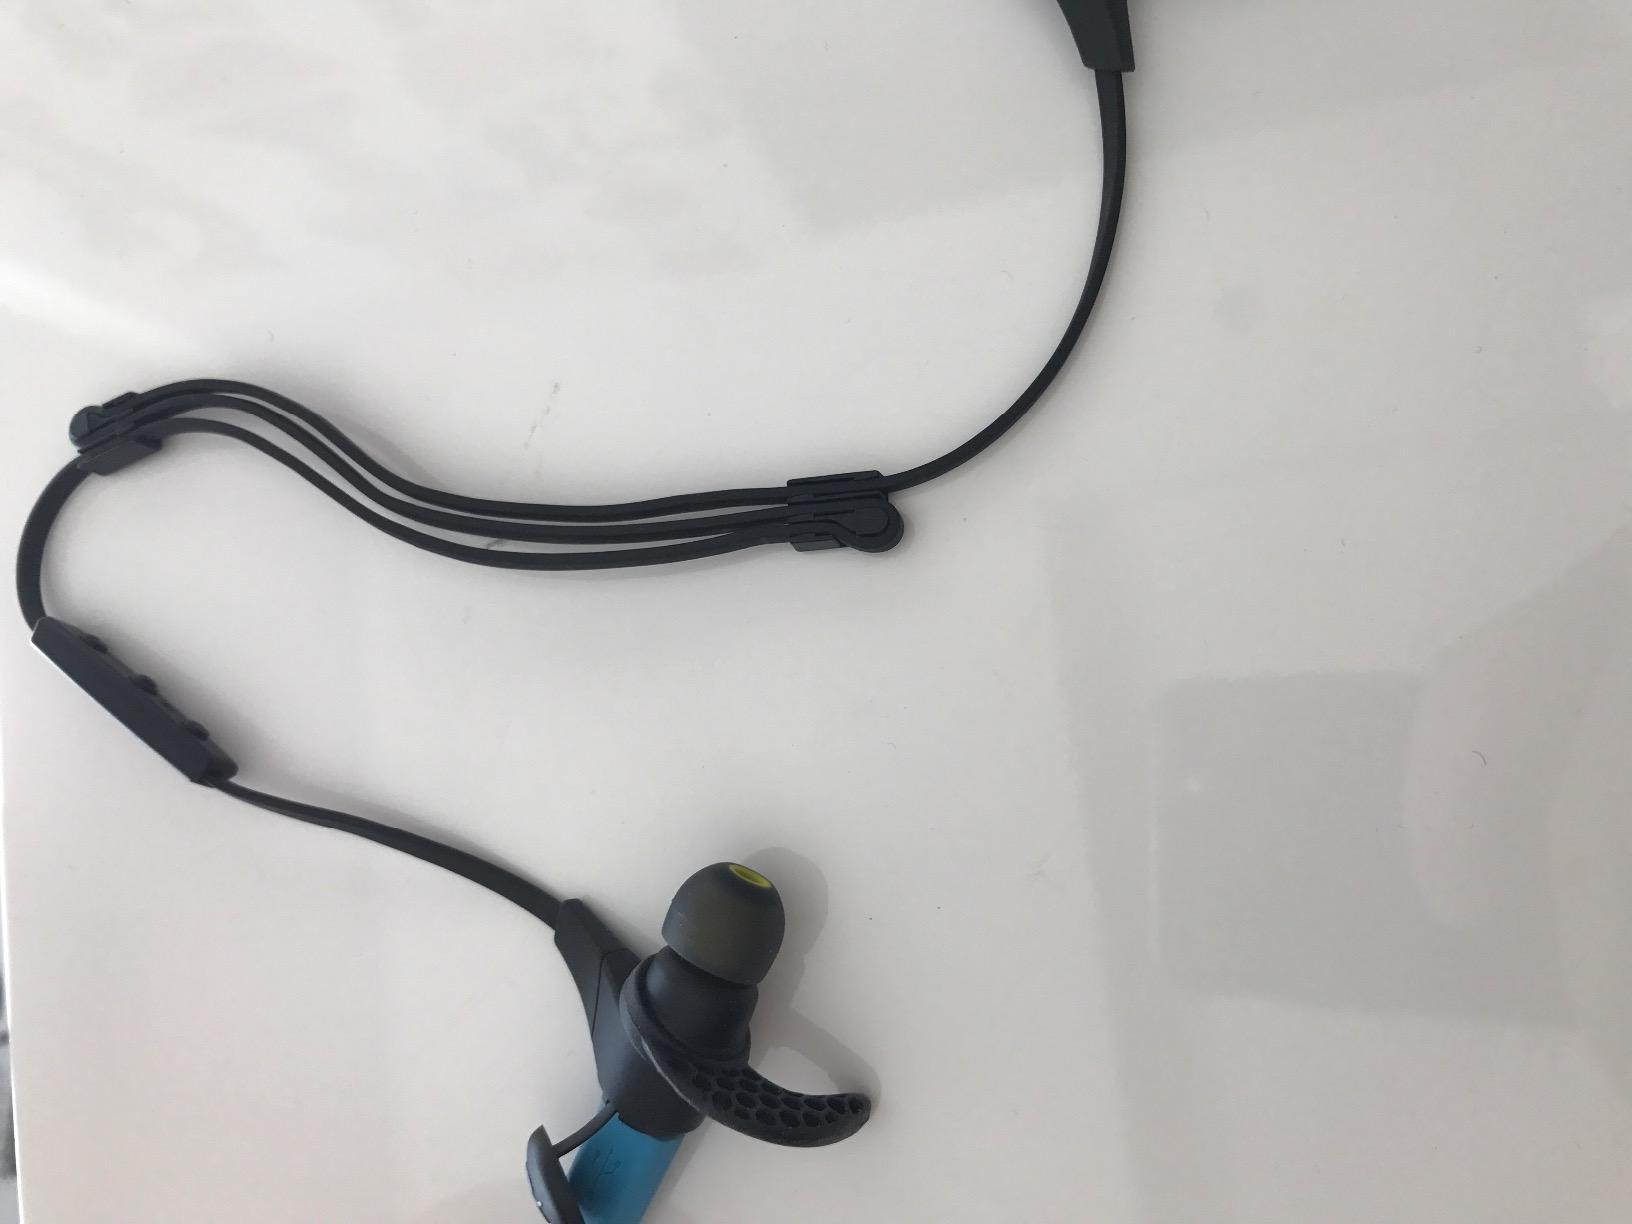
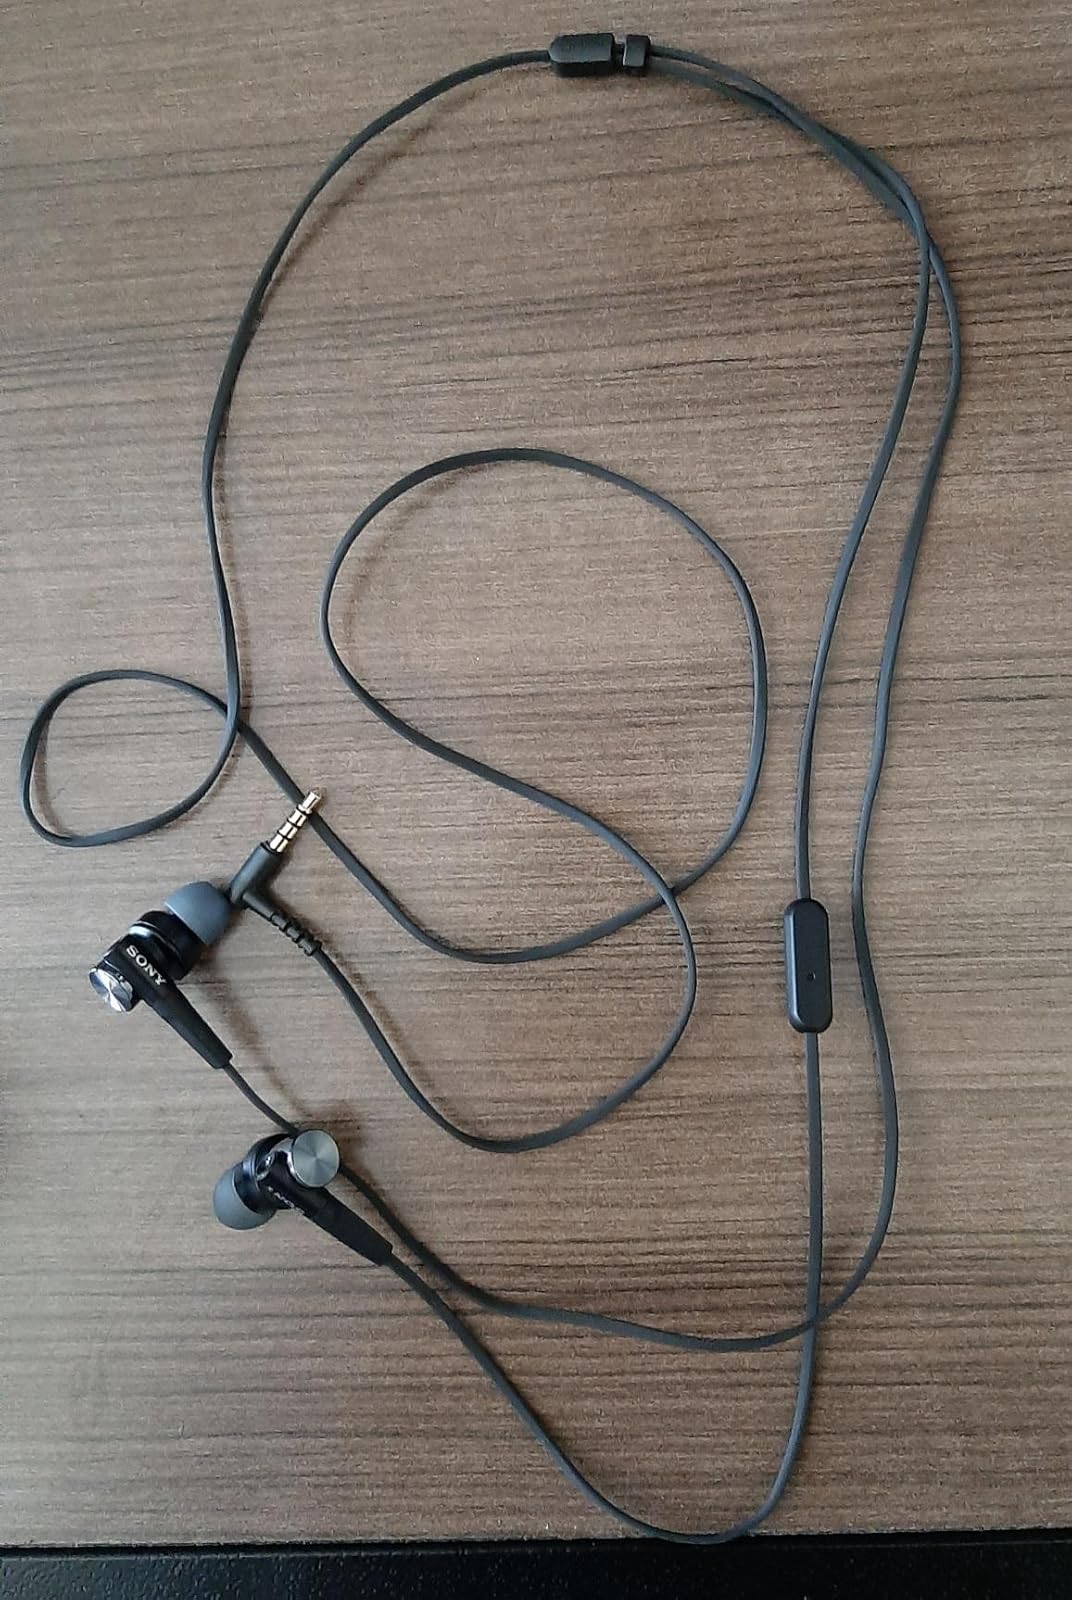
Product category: headphones
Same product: no